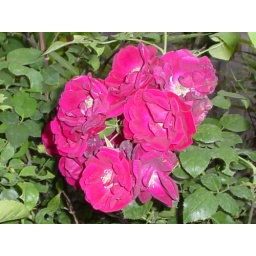
Another view of the mysterious red roses in my backyard.